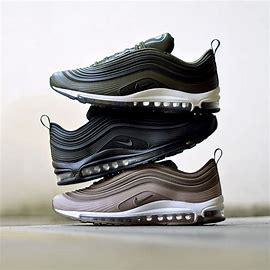
Brand: Nike
Model: Air Max 97 Ultra 17